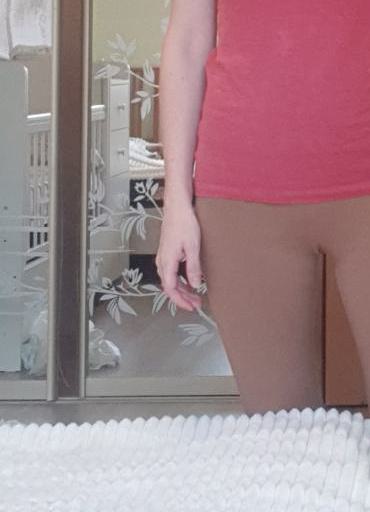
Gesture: no_gesture